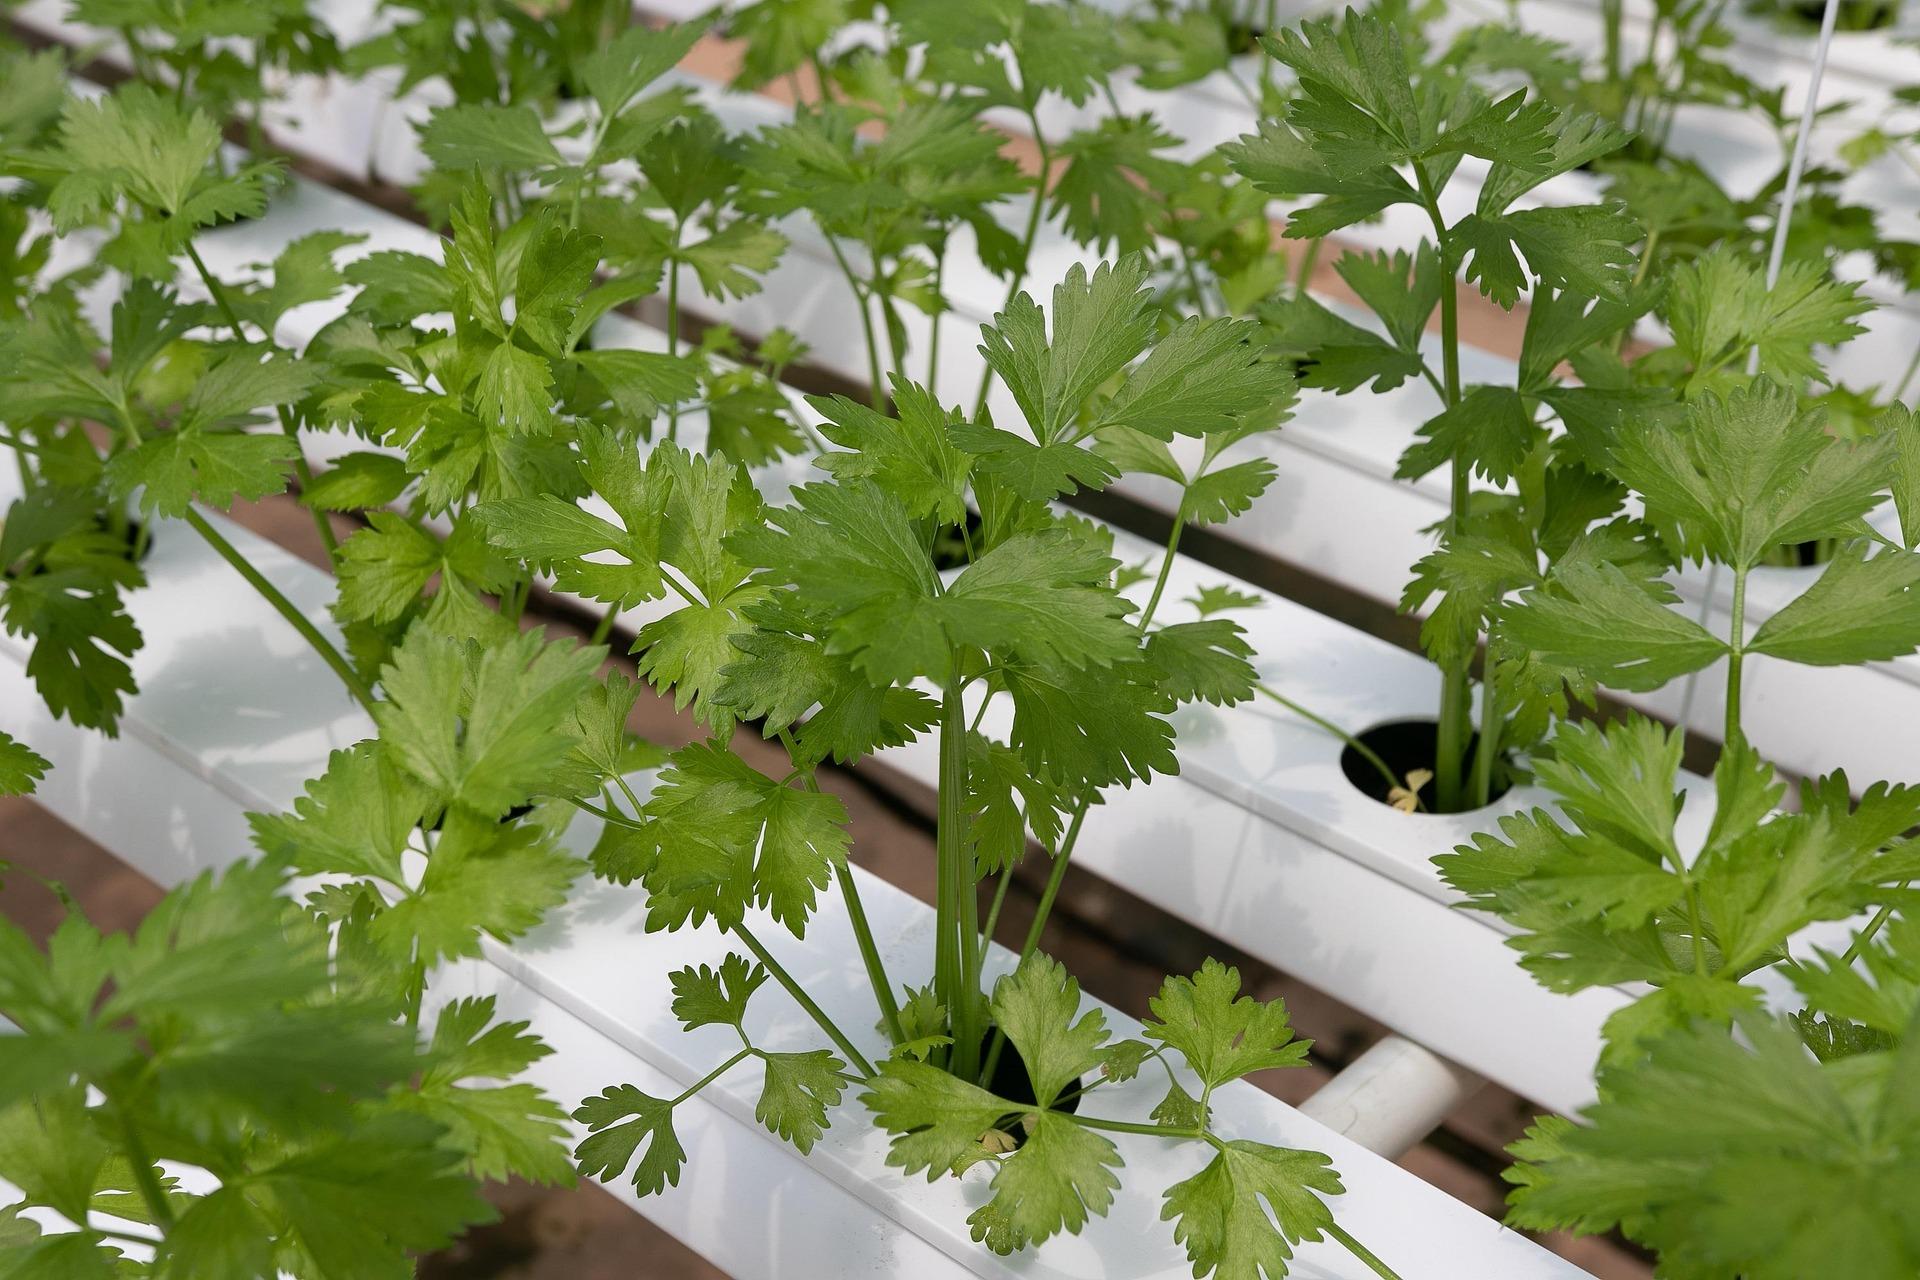
Mfumo wa kilimo cha kisasa cha hydroponiki  umetumika katika upanzi wa mimea ya dania ambayo hutoa harufu nzuri. Mimea hii inarangi ya kijani kibichi na imepadwa kwenye safu za laini nyeupe ambazo zinatoa rangi ya kuvutia.